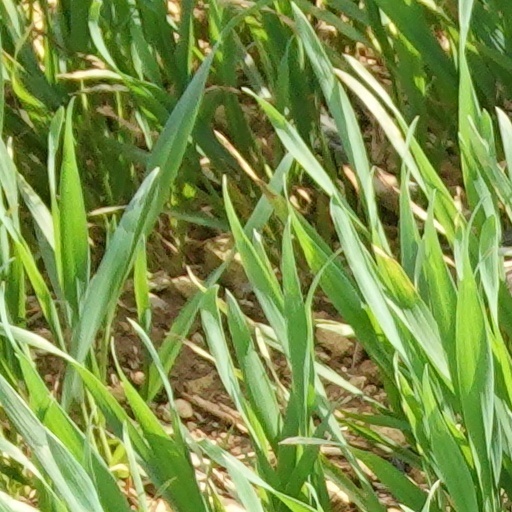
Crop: wheat